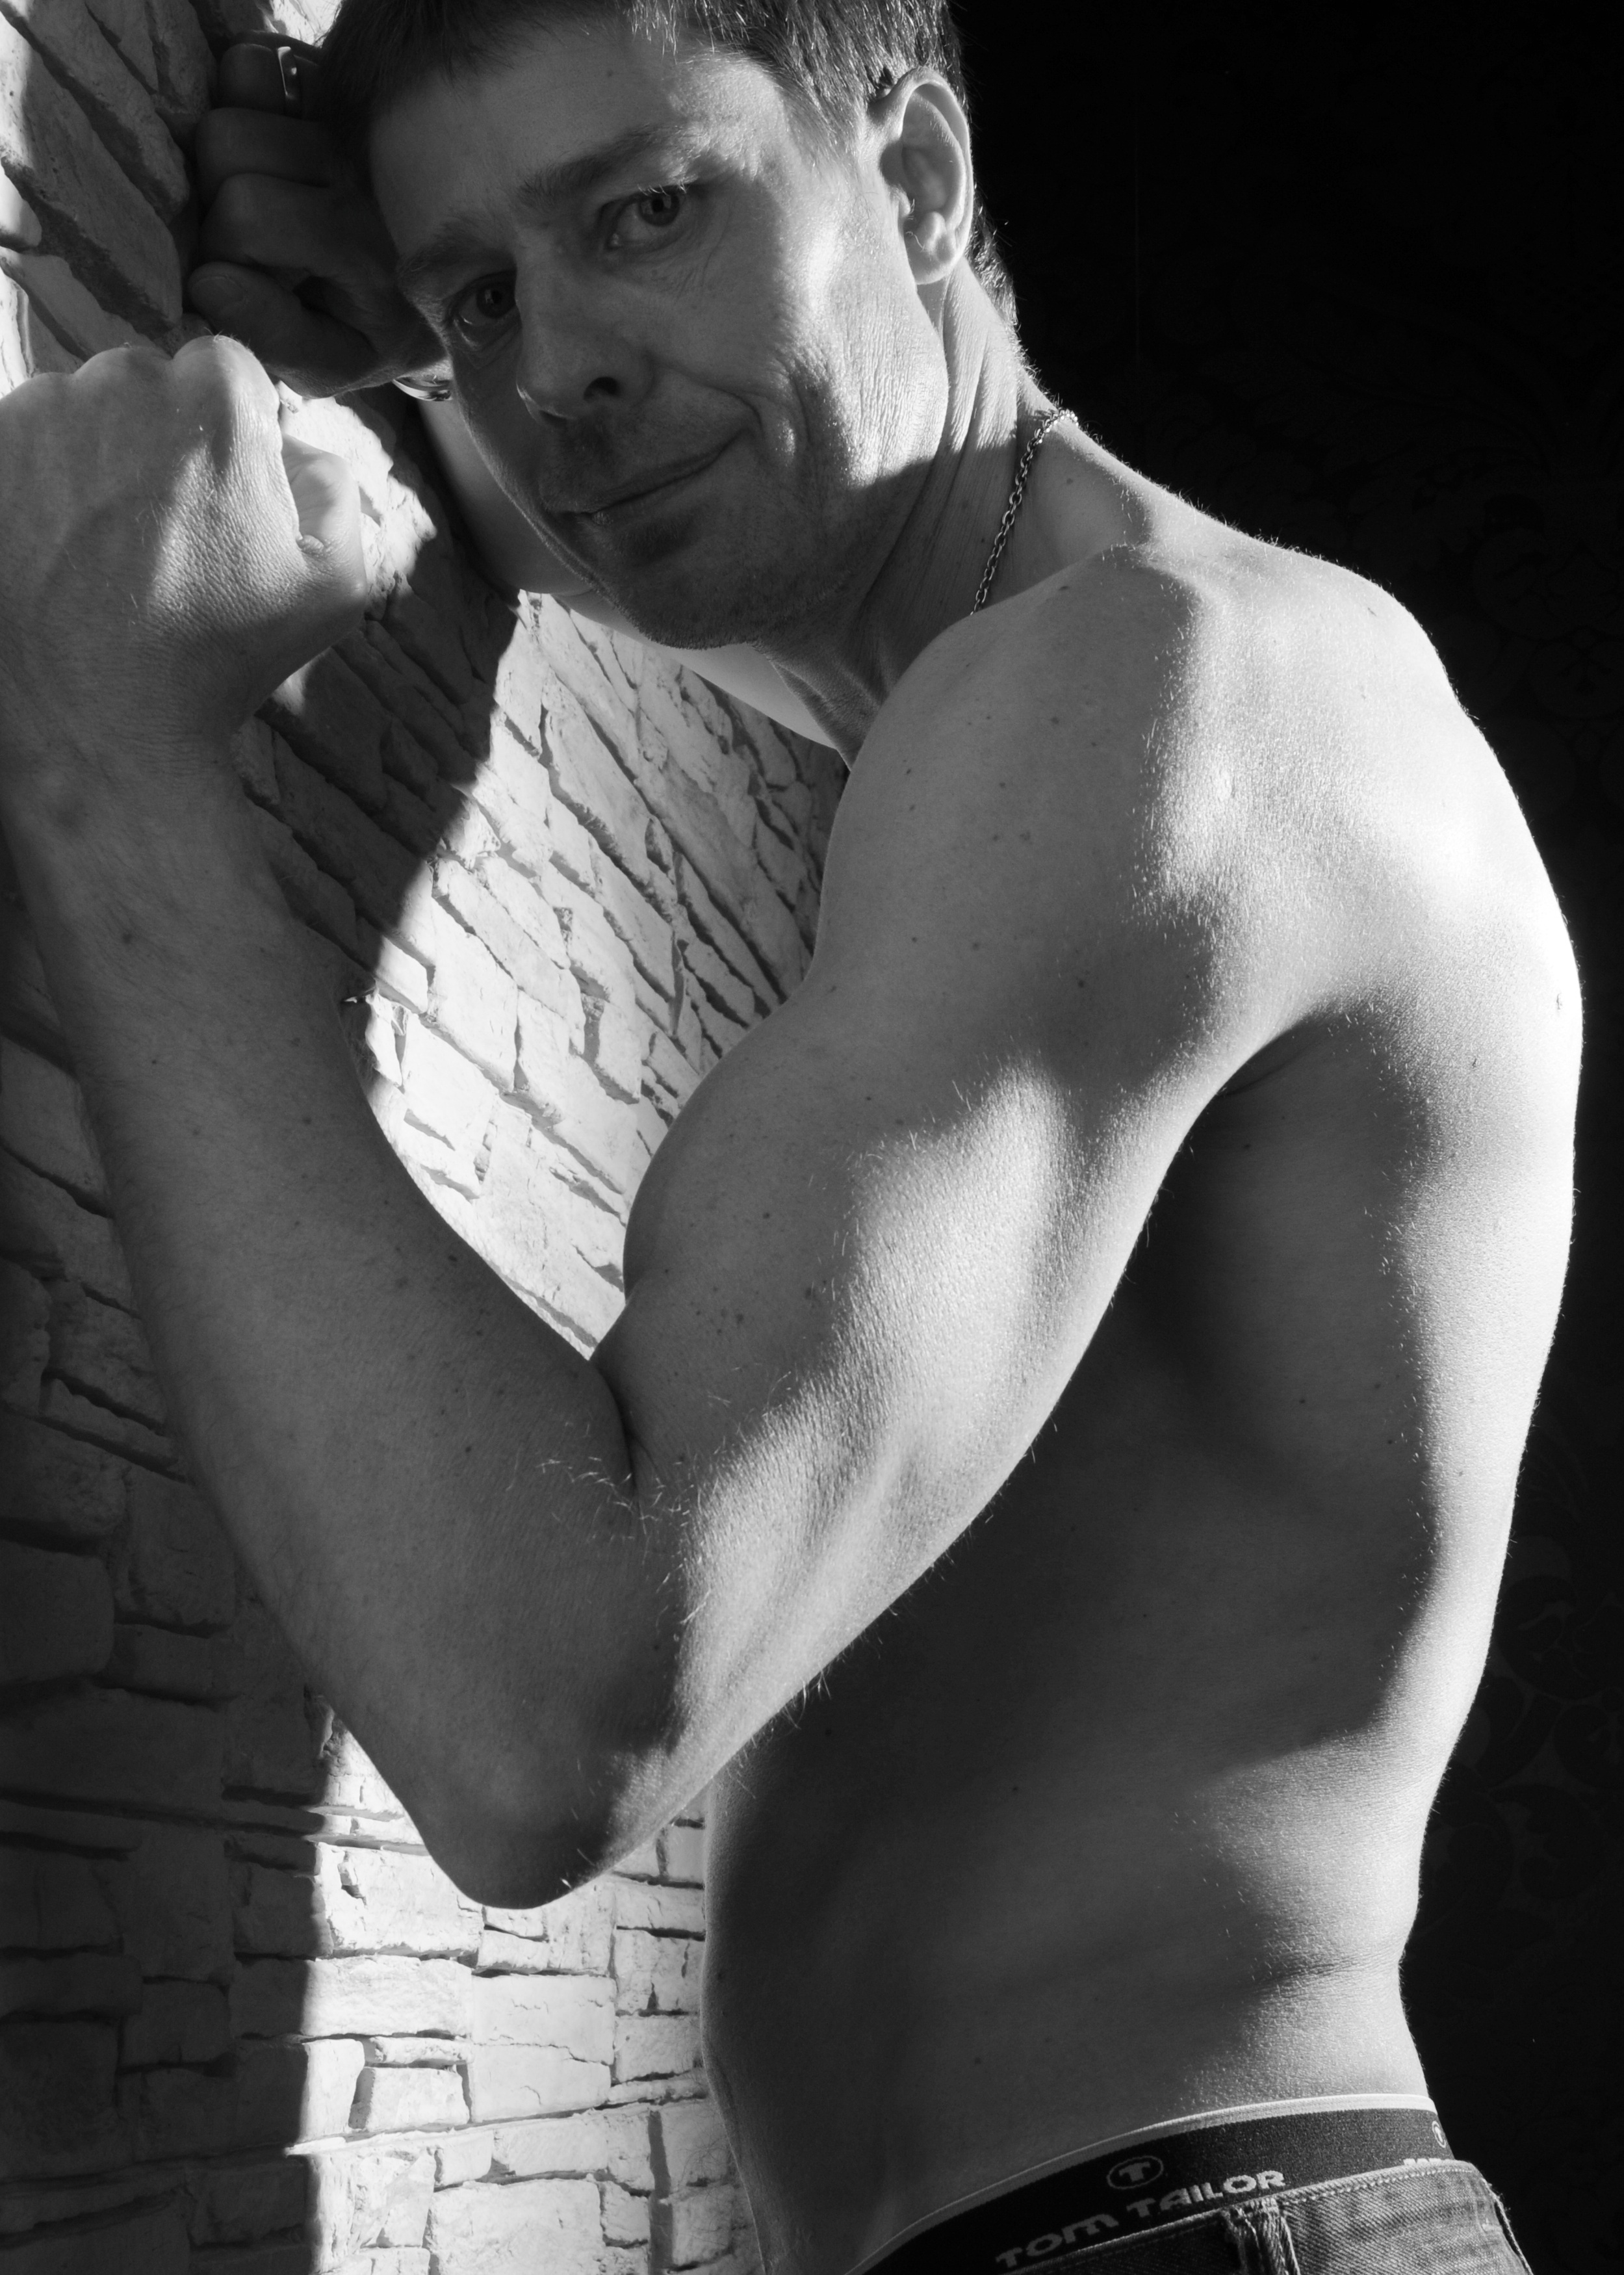
hand, man, person, black and white, white, photography, male, portrait, model, black, monochrome, arm, muscular, muscle, chest, shirtless, figure, biceps, naked, body, muscles, sense, upper body, monochrome photography, barechestedness, art model, male torso, muskulistee man, muscular man, muscular upper body, male body, muscular body